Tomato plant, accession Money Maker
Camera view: tilt-top (135 deg); turntable rotation: 120 degrees
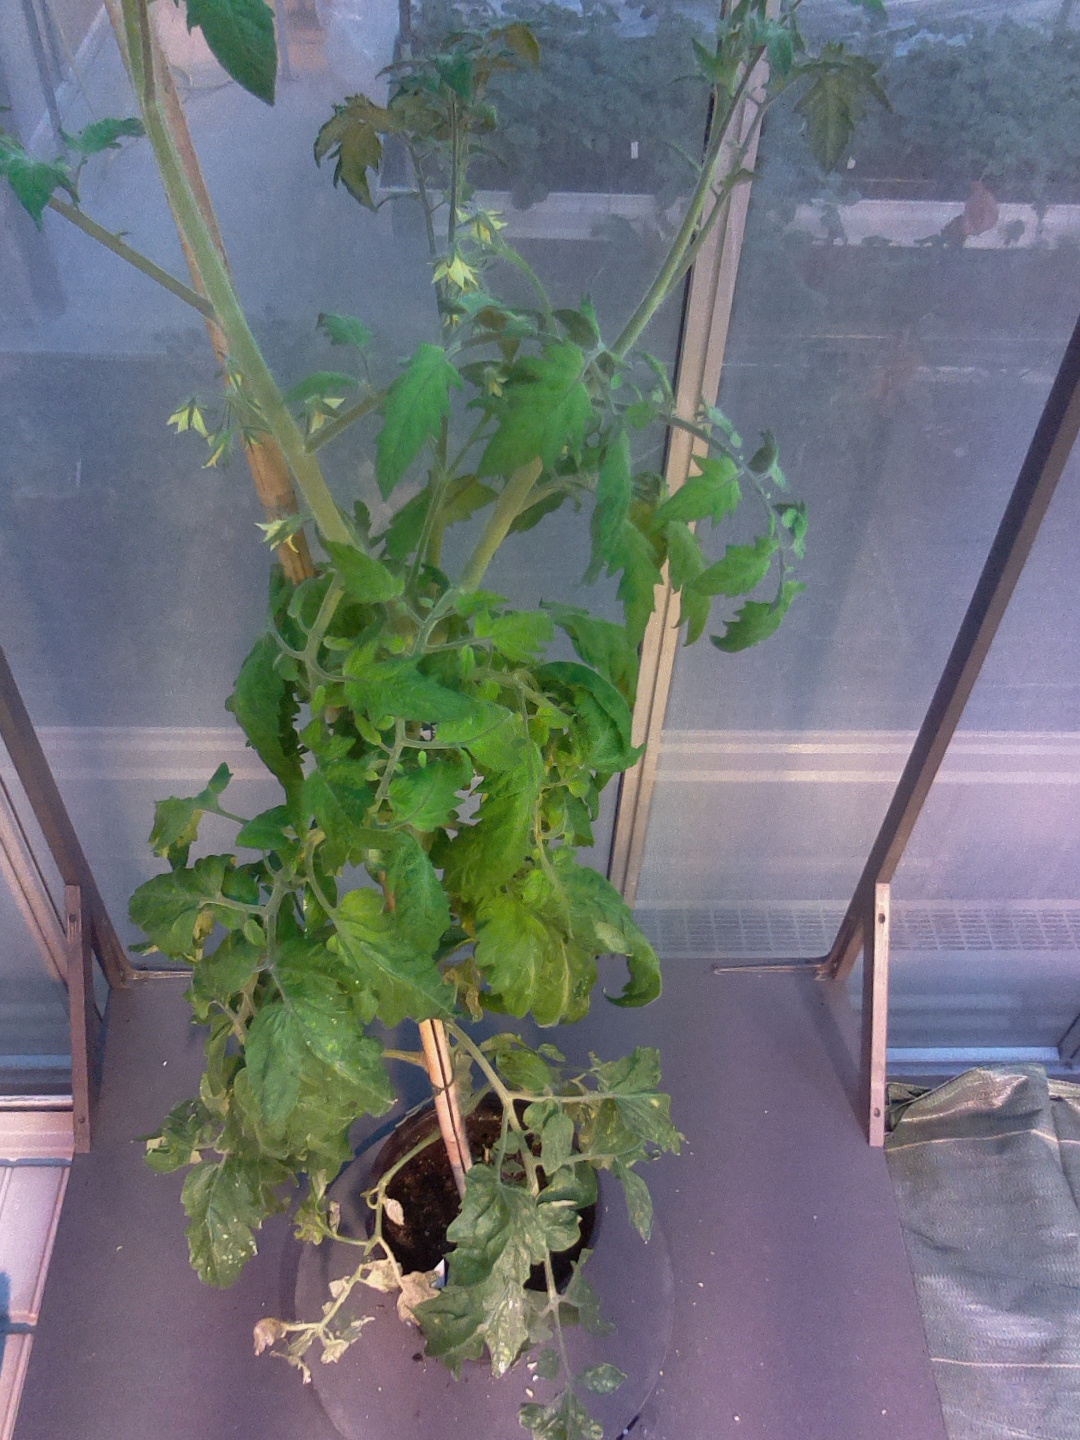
BBCH growth stage 71: 10%-20% of final fruit size